Bergen Airport, Flesland

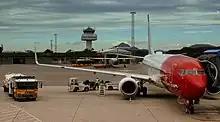
A Boeing 737-800 of Norwegian Air Shuttle at a domestic gate; the control tower in the background

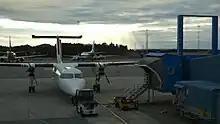
Widerøe Dash 8 with Scandinavian Airlines and KLM Boeing 737 in the background

The current terminal opened in 1988, was also designed by Halfdan Grieg and cost NOK 250 million. This was followed up with a new control tower which opened in 1991. It had a limited height because of restrictions caused by the military designation of the main parallel taxiway as an emergency runway. By the mid-1980s there were 35 to 40 daily offshore helicopter flights out of Flesland each day. This was causing a press on the runway's capacity as the helicopters had to cross the runway to reach the North Sea. As estimates showed up to 60 flights per day, the airport started working on plans for a separate helicopter terminal, which would have been located southwest of the old main terminal and would have its own helicopter runway. Instead the traffic flatted out and the old main terminal was converted to a helicopter terminal. Braathens Helikopter established a base with two helicopters at Flesland in 1990. Within two years it had secured a thirty-percent market share of the offshore traffic. However, the airline was taken over by Helikopter Service in 1993.